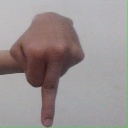
अक्षर: प